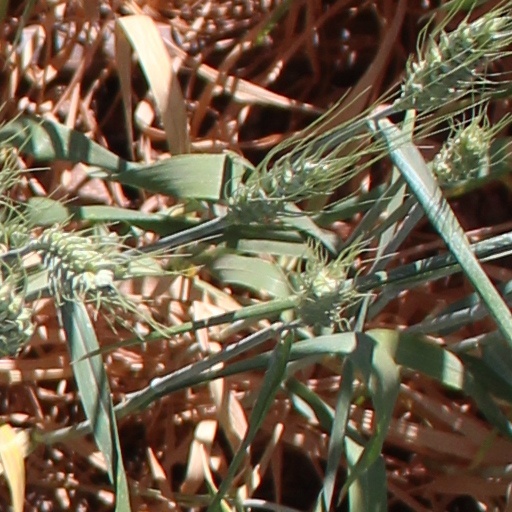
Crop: wheat